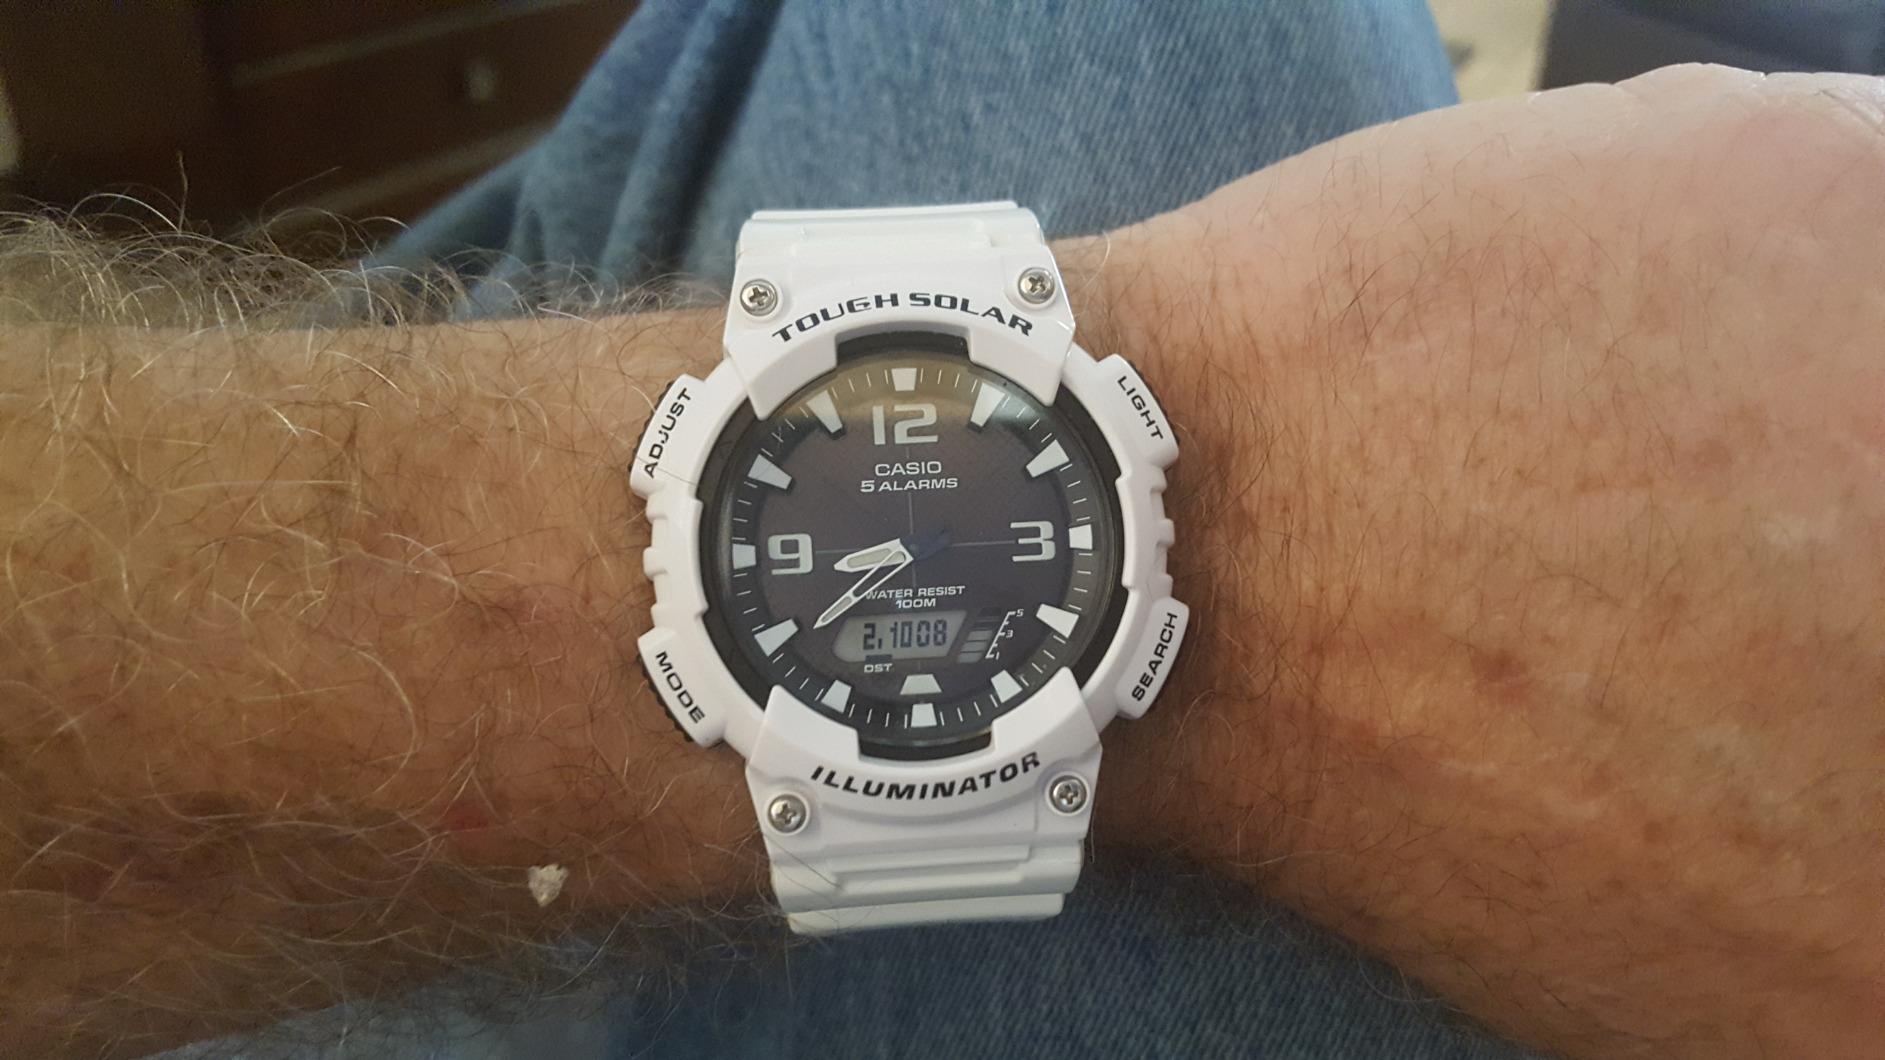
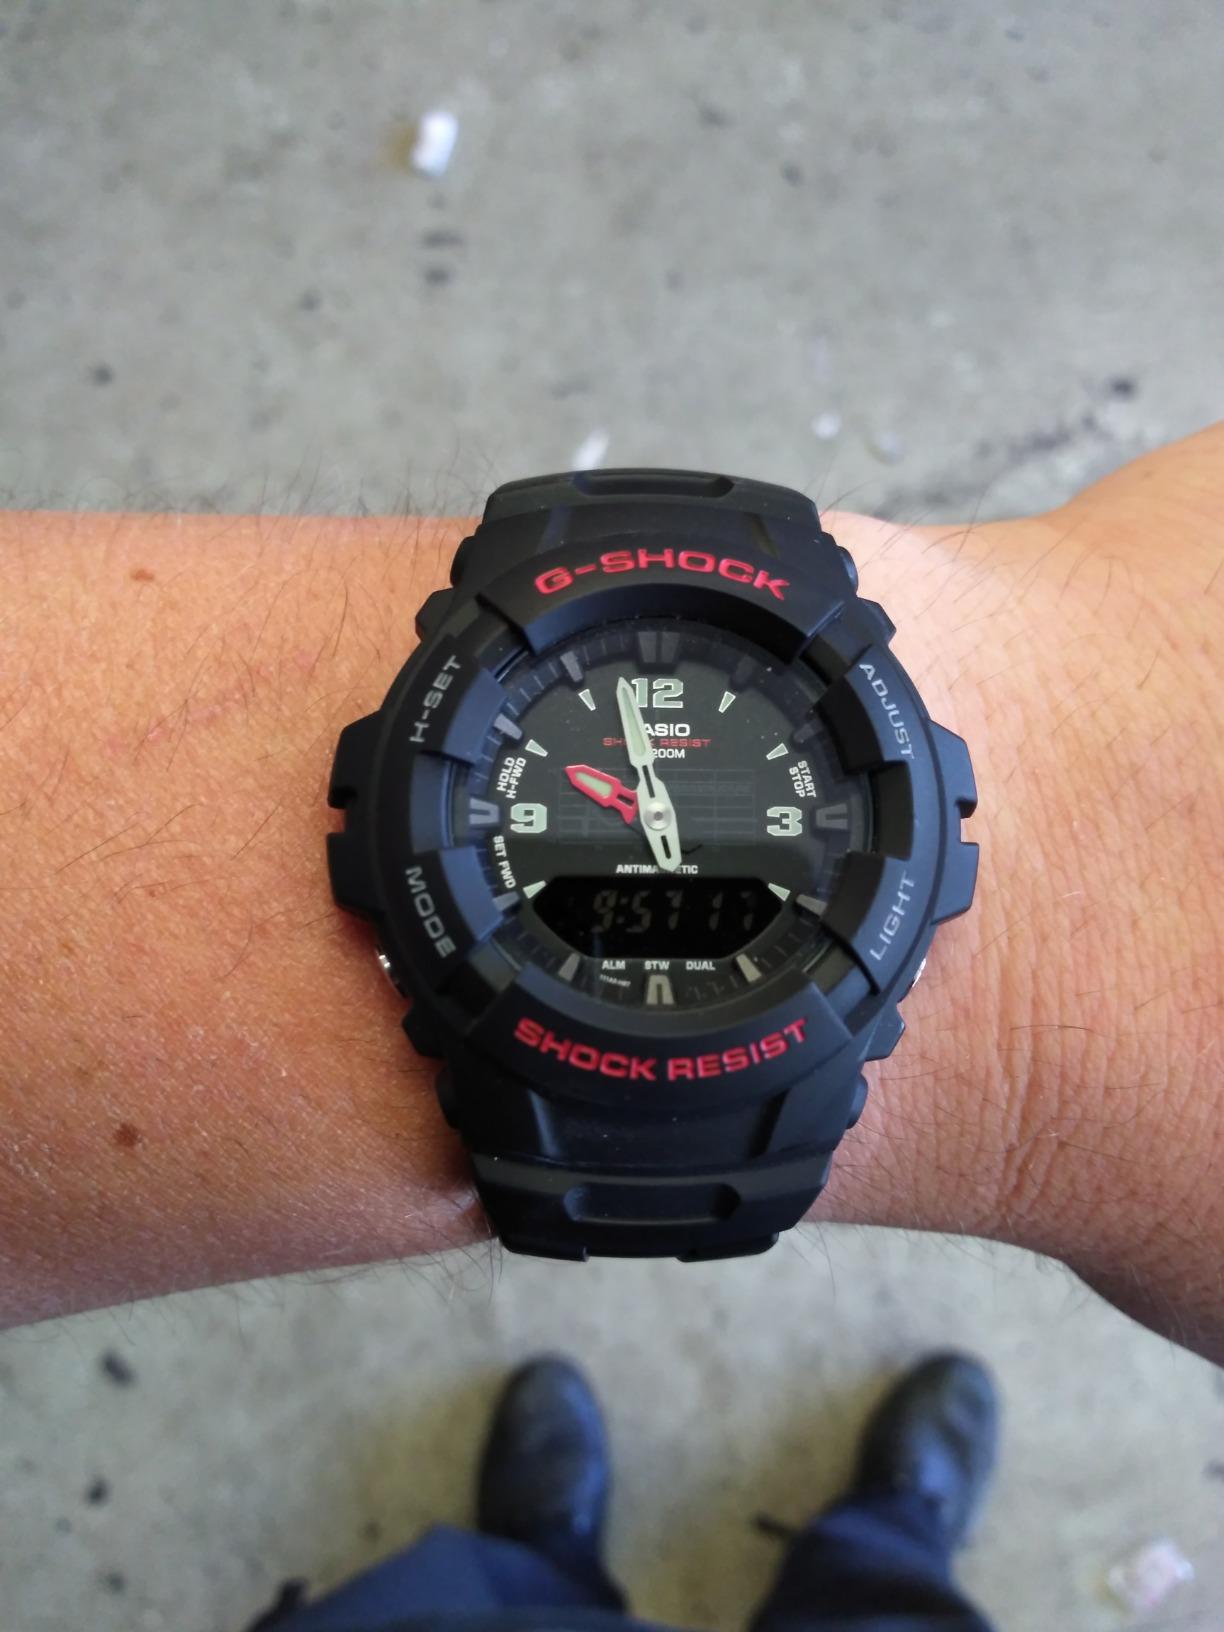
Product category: accessories_watch
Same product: no